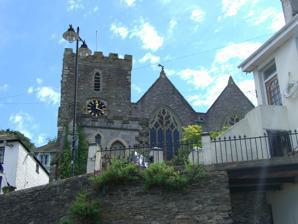
Building: Church of St Thomas of Canterbury, Kingswear
Country: United Kingdom
Year built: 1170
Church in Devon, England The Church of St Thomas of Canterbury is situated in the village of Kingswear in the English county of Devon , it stands in a slightly elevated position at the junction of Higher Street and Church Hill close to the railway station and the Dartmouth Lower Ferry and overlooks the River Dart . The church is a grade II listed building . History A church has stood on the present site since about 1170 on land owned by the de Vasci family since the Norman Conquest . Hugh Watkins in his article The foundation and early history of Dartmouth and Kingswear Church stated that the earliest deeds relating to the church were drawn up about 1173 and are in Totnes Priory: Willelmus de Vasci and his wife Juliana for the souls of their fathers and mothers and for the soul of Willelmus Buzun, give half the land of Kingeswere to Ricardus the deacon and to others succeeding him or serving the true God, Jesus Christ, and Saint Thomas there.  By the license of lord Rogerus de Nunant whose fief the aforesaid land is and by the sanction of Wido de Nunant Renricus and Baldewinus.  Ratified by the seal of lord Rogerus de Nunant and witnessed by Ricardus the chaplain, Johel de Waytord, Jordan de Hode, Robertus the serving man of Wido and the brothers of Martin. An abstract of another accompanying deed states: I, Willelmus de Vasci, for the safety of my soul and of my ancestors and of the soul of Willelmus Buzun my lord, have conceded and confirmed to God and to the Church of the Blessed Mary of Totonia and to the monks serving God there, half of the whole of my land which I have in Kingeswere, just as it can be reasonably divided by just men of our mutual friends, that is to say for the increase of the maintenance of the chaplain who for the time being serves the chapel founded in honour of the Blessed Thomas the Martyr at the said Kingeswere.  Confirmed by the impression of my seal and witnessed by Michael de Spichewiche, Garinus de Morcell, Willelmus de Linguire, Osmundus de Colatun, Willelmus Daggevile, Willelmus de Winestone, Robertus le Bastard, Godefridus de Austine and many others. The church was dedicated to St Thomas of Canterbury and this is thought to have originated because of the wave of piety which followed Thomas’ death in Canterbury Cathedral in 1170. Thomas Becket was canonized in 1173 so the naming of the church must date from after 1173.  In its early days the church came under the sphere of influence of Totnes Priory and the church's priests were monks from the priory. In 1196 Willelmus Willelnusrywera formed Torre Abbey and Walterus de Vasci, son of Willelmus, gave the remaining part of the lands at Kingswear to the Abbey and Totnes Priory's holding was also transferred.  A deed in the Cartulary dated 1253 shows that Torre Abbey then owned eight manors and churches: Aveton-cum- Townstal , Ffloade (in or near Ashton), Hopyrigge, Ducconbe, Wadeton, Achelglit, Kingswear and Blakawton. Records of the church's early history are few. On 6 April 1267 Bishop Walterus de Bronescombe held a convocation in the chapel of Saint Thomas the Martyr at Kynggeswere, at which the first person recorded as being present is the Abbot of Torre, but not the Prior of Totnes.  The object of the convocation, according to the Register, had no local significance, but was to receive a petition of five parishioners from Okehampton that an interdict might be removed from their parish church. In 1280 Brother Philip, believed to be Philip Fitzurse, a descendant of Reginald Fitzurse one of the knights who murdered St Thomas, is a witness to a deed with several local landowners which include Willelmus de Fissacre.  In the church there survives an ancient stone coffin lid, presumed to be part of his tomb.  It is fortunate that Jeremiah Milles in his Parochial Collections of 1755 visited the church, made a drawing and recorded the inscription and lettering of the words on the stone, while it was still possible to read the inscription round the edge of the stone, now scarcely visible. You who pray here for the soul of Philip shall have thirty days pardon as a reward . During the rebuilding of the Church 1845 to 1847 the stone was turned out into the churchyard where it lay among the weeds and the rubbish at the east end of the building and become more weathered and injured every year.  By 1939 concern was expressed at its position and condition, but it was not until the Rev F H Keyworth (vicar 1935–55) that the ancient tombstone was brought back into the church where it lies on the left of the Lady Chapel. When Henry VIII fell out with Rome, the 1534 Act of Supremacy was passed which gave him the authority to disband the monasteries and confiscate their property.  This included the land in Kingswear owned by the Torre Monastery. The following is a résumé of a parchment belonging to the Feoffees of Crediton, dated 22 February 1544: Grant by Henry VIIIth under the Great Seal of England to Thomas Gale, for service and the sum of £93 and 20 pence paid to “the Treasury of our Court of the Augmentation of Revenues.” all that our manor of Kyngeswere in the county of Devon formerly held by the monastery of Torre now dissolved as fully as the last Abbot of Torre held to the full value of £5 3s. 5½d. with the tithe not deducted to hold for the service of X/60th part of a Knight’s fee while paying annually 10s. 4½d. to the Court of Augmentation of Revenues on the festival of St. Michael in the name of ferry tithe (decime pontis) for all services further we grant for the above consideration to the said Thomas Gale all rights of Court, assize of bread wine and beer tolls from fairs liberty of warren which the aforesaid Abbot had, and we acquit and exonerate etc, etc: and we wish that this be granted under the Great Seal of England. Witnessed on the 22nd February 35 Henry VIII. Vivian Thomas Gale lived in Dartmouth and died in 1557.  His nephew, George, inherited his uncle's property, but lived in Crediton which may explain why the parchment was found in that town. Torre Abbey was dissolved in 1539 and Kingswear Church placed under the care of the Parish of Brixham. From the time of Brother Philip, very little is known of the history of the Church although there are record books and registers going back to 1601.  It certainly continued to be a chapel of ease for the parish of Brixham under whose care it came at the Reformation and the Vicar of that Parish was responsible for providing the priest to serve Kingswear. The plague virtually decimated the village in 1604 when 145 people died from the disease, as marked in the parish register with the letter P. An account in Jeremiah Milles’ Parochial Collections states: The church seems to be an ancient building, but is in a very indifferent and ruinous condition.  It contains a nave and a south aisle and a gallery at the west end.  Also a Pope’s Bowl, with the beads fastened to it dated 1309 and now in the parish chest. Services were held only once a month. It is believed by some that throughout the following centuries the church was much utilised by continental pilgrims who used Kingswear as a landing place on the pilgrimage to Canterbury to see the tomb of St Thomas. However, there appears little evidence to support this. In 1847, with the village of Kingswear expanding, funds were granted to rebuild the church with the work being overseen by Exeter architect J. Hayward . The church was demolished except for the original 12th-century tower with the rest of the church reconstructed in local limestone with freestone dressing. Hayward used the same Decorated style and the same design as the old church, but on a slightly reduced scale. The interior Church features The church has a ring of three bells within the tower, there was formerly four but one was sold off in 1767 to pay for a clock for the church. The treble and second were cast c1599 by Thomas Birdall of Exeter and the tenor was re-cast in 1939 by John Taylor & Co of Loughborough. When the tenor was re-cast in 1939 the treble and second were fitted with canon retaining headstocks and the three bells were fitted into a six bell frame, with the intention of adding three further bells at a later date. This is yet to happen though. The present day clock dates from 1897, it cost £124 and was purchased by subscription from Kingswear village to mark the sixtieth anniversary of Queen Victoria ’s accession to the throne. It is thought by some that the octagonal font is Norman although Cresswell states that it is 15th-century, the cover is mid-20th-century and is the work of a local craftsman. The carved wooden pulpit dates from 1921 and was a gift from the late Bishop William Boyd Carpenter while the oak choir stalls and seating come from the same year and were donated by Sir Thomas Leonard. The organ dates from 1916, it was restored in 1950 at a cost of £500, it now stands in a chamber on the north side of the chancel . The most noteworthy stained glass window is located near the organ, it depicts St Michael and is a memorial to Commander Valentine Gibbs who took part in the Zeebrugge Raid during World War I and is buried in the church cemetery. The church also contains a memorial and citation to Lieutenant-Colonel H. Jones VC who was killed in the Falklands War . The nave has some 18th-century tomb slabs on the floor while the porch contains a framed drawing of the church from 1841 and shows the building before the 1847 rebuild. The Tower Although the church was rebuilt in 1847 the old tower was retained and dates from about 1173.  In those days it was not normal for there to be settlements on the water's edge for fear of raids by Vikings, French and the Irish.  Kingswear is not listed in the Domesday Book but that of Coleton to the east is.  Similarly Dartmouth, on the opposite side of the river Dart to Kingswear is not listed either but Townstal to the west is.  Both on the tops of hills relatively safe from unexpected raids. According to Charles Cox church towers dating from the Norman period sometimes had an additional defensive purpose. This is especially true in the counties which suffered from border raids, such as Northumberland, but similar towers are found elsewhere. In these towers access was by a winding staircase around a central newel and protected by a portcullis.  The towers had upper chambers with a fireplace with a flue to the roof to provide living accommodation. Much of this could  easily apply to Kingswear's church tower although there is no evidence of a portcullis. The de Vasci family had extensive holdings in Northumberland dating from 1093 including the barony of Alnwick and so  would have known about the dual use of church towers in that county. There is a history of raids from the sea in south Devon  and these probably continued after the Conquest so there could have been a similar defence role to be met at the entrance to the river Dart.  The Kingswear tower has a circular stone staircase to the first floor, taking two full turns to get to the higher level. Earlier accounts report a fireplace on the first floor with a flue to the roof. The flue still exists and stretches from the ground floor to the top of the tower. References